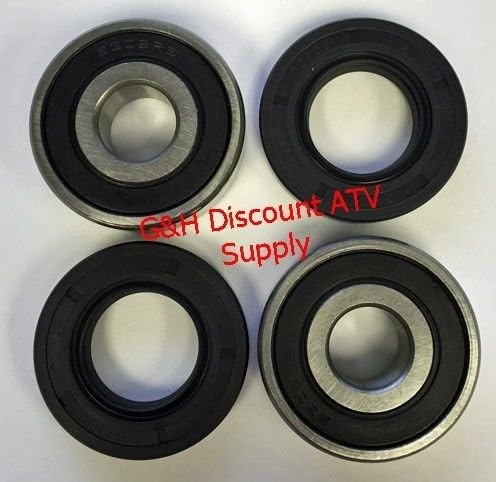
Front Wheel Axle Tube Bearings & Seals Kit for 1981-1986 Honda ATC 250R Three-wheelers
Category: Automotive
This is a brand new front wheel bearing and seal kit for both wheels. This fits the 1981-1986 Honda ATC 250R three-wheelers. This kit includes (2) bearings and (2) seals. These parts meet or exceed Honda OEM specifications! SAVE MONEY by buying these together in a set.  If you need the rear bearings and seals you will find them in our store. You should always replace the seals to protect the bearings from dirt and other contaminants any time that you replace the bearings.  Here's a complete kit to do it right the first time.  This order will include a FREE G&H DISCOUNT ATV SUPPLY DECAL!!
Features: Free Shipping | Free DECALS